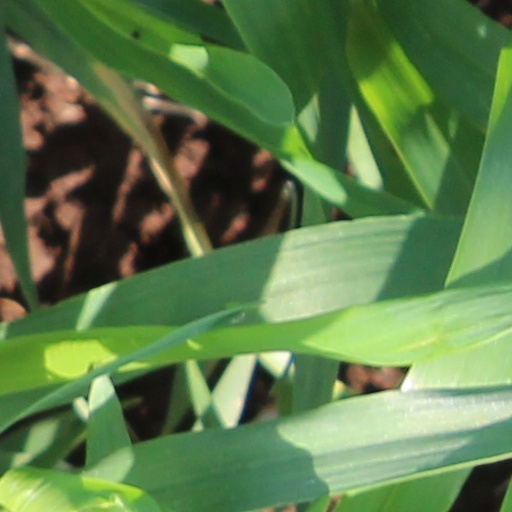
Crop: wheat